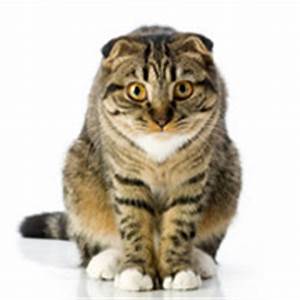
Label: cat